Answer in natural language. Considering the relative positions, is black colour dog bed above or below Doorway (highlighted by a red box)? Choose between the following options: below or above
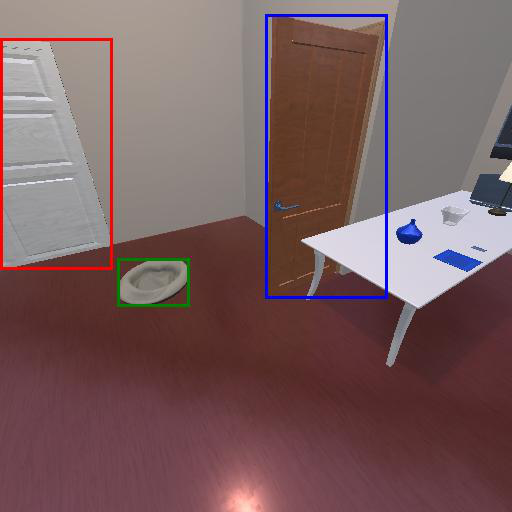
<answer>above</answer>